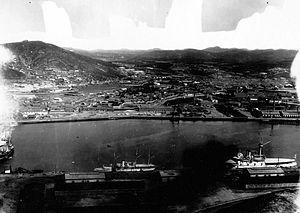
Le Navarin, est le premier cuirassé pré-dreadnought de la Marine impériale russe possédant des armes classiques : 4 canons de 305 mm placés dans les deux tourelles à la proue et à la poupe et des batteries de canons de 152 mm dans la partie centrale. Il fut le quatrième navire de guerre de la flotte de la Baltique. Construit sur le modèle des cuirassés britanniques de la classe Trafalgar, la construction du Navarin débuta à l'île Galerniy à Saint-Pétersbourg le 13 juillet 1889. Il est conçu pour de grandes expéditions en haute mer, y compris en Extrême-Orient.
Lüshunkou est une ville portuaire de Chine, anciennement connue sous le nom de Port-Arthur pendant la période d'administration russe et de Ryojun pendant la période d'administration japonaise. Située à l'extrême pointe de la péninsule du Liaodong, elle est un district de la ville sous-provinciale de Dalian dans la province du Liaoning. Elle comptait 210 000 habitants en 2001.